Suplex

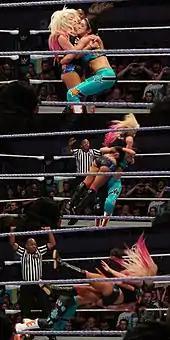
Bayley performs a Bayley-to-belly suplex (belly-to-belly suplex) on Alexa Bliss

Innovated by the original Tiger Mask (Satoru Sayama), this move sees the wrestler standing behind their opponent, hooks both of the opponent's arms from the sides, and places their hands palm down flat against the opponent's upper back. The wrestler then lifts the opponent up and falls backwards, arching their back and legs and then slamming the opponent down to the mat shoulder and neck first. Like other suplex variations, this move can either end in a bridging pin or be released upon execution. A Wrist-Clutch variation was invented by Tiger Mask IV (Yoshihiro Yamazaki), called "Tiger Suplex '09," because he invented it in 2009.